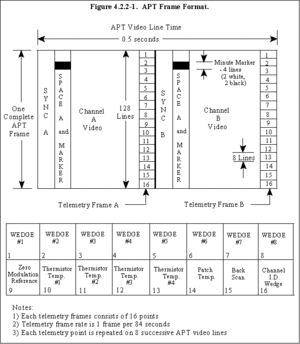
La norme Automatic Picture Transmission est un système de transmission d'images analogiques utilisé par les satellites météorologiques et par le radiofacsimilé. Il a été inventé dans les années 1960.